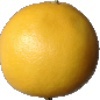
Label: white_grapefruit